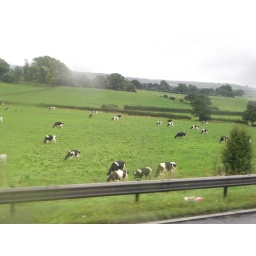
the cows are black and white in england